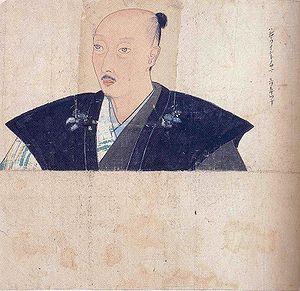
Tosa Mitsumochi, appelé aussi: Tosa Mitsushige est un peintre japonais du XVIᵉ siècle, mort vers 1550. Les dates exactes de naissance et de décès ainsi que ses origines, ne sont pas connues.
Cette liste des shoguns présente les hommes qui ont régné sur le Japon en tant que chefs militaires héréditaires, du début de la période Asuka en 709 jusqu'à la fin du shogunat Tokugawa en 1868.
Dès le début du XVᵉ siècle, la famille Tosa assure la direction du Bureau de peinture. L'arbre généalogique de cette dynastie de peintres, qui fait remonter son origine à l'époque Heian, n'est qu'une invention du XVIIᵉ siècle, car on n'a pu découvrir le nom de Tosa qu'à partir de Yukihiro, au début du XVᵉ siècle. Son père Yukimitsu, qui est vraisemblablement le premier à exercer le métier de peintre, ne porte pas encore ce nom, mais celui de Fujiwara. En fait, ces peintres se bornent à des représentations conventionnelles de peintures anciennes, faisant perdurer le style yamato-e, malgré l'importance acquise dans la société aristocratique par quelques-uns de ses membres, tel Mitsunobu.